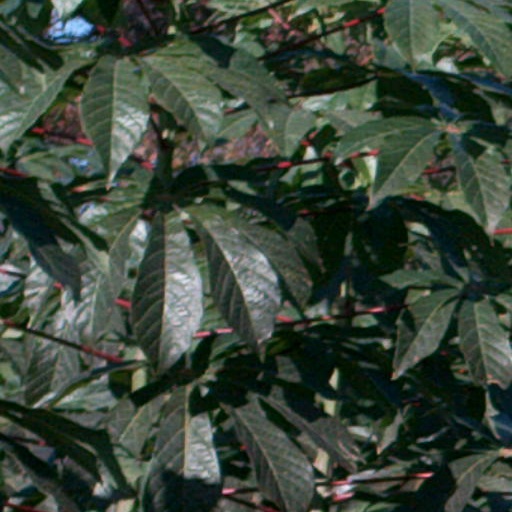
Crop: cassava